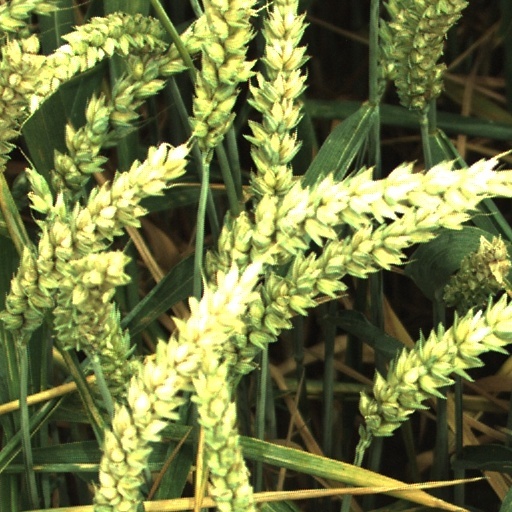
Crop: wheat